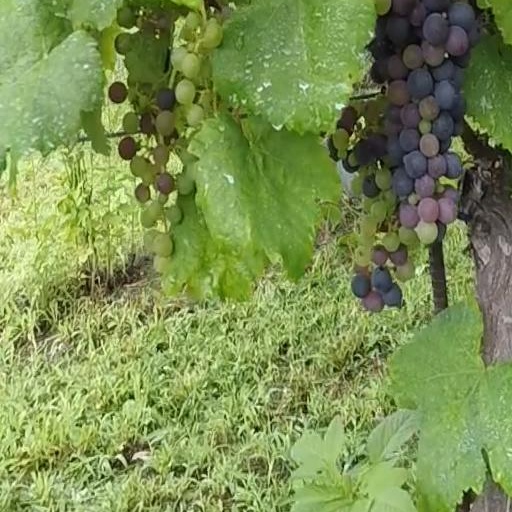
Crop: grape